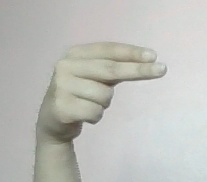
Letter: ain